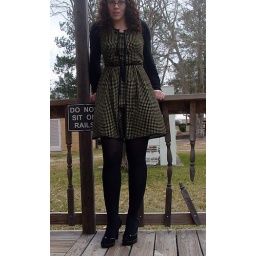
Yellow and black polkadot dress over black sweater and black tights with black and brown heels